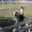
Label: horse